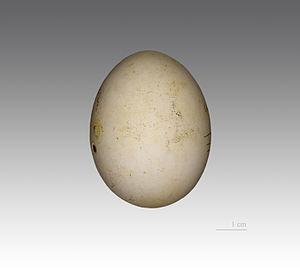
Le Prion bleu ou Pétrel bleu, est une espèce de petits oiseaux marins de la famille des Procellariidae, la seule représentante du genre Halobaena, cependant très proche des prions du genre Pachyptila. C'est une espèce monotypique.